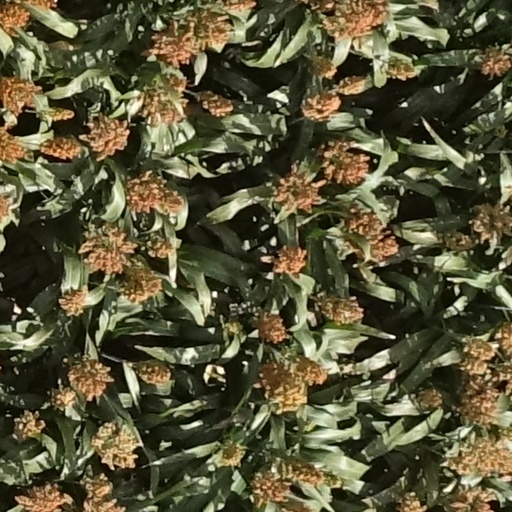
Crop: sorghum